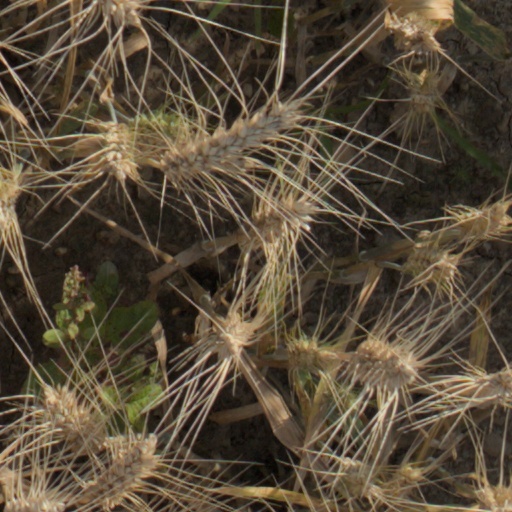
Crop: wheat